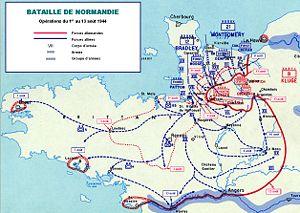
Carte de la bataille de Normandie (1944)
La poche de Falaise ou poche de Chambois - Mont-Ormel ou encore poche de Falaise-Argentan pour les Anglo-Saxons, fut le théâtre de la dernière opération de la bataille de Normandie pendant la Seconde Guerre mondiale. Cette opération se déroula du 12 au 21 août 1944 dans une zone située entre les quatre villes normandes de Trun, Argentan, Vimoutiers et Chambois pour s'achever près de Falaise.